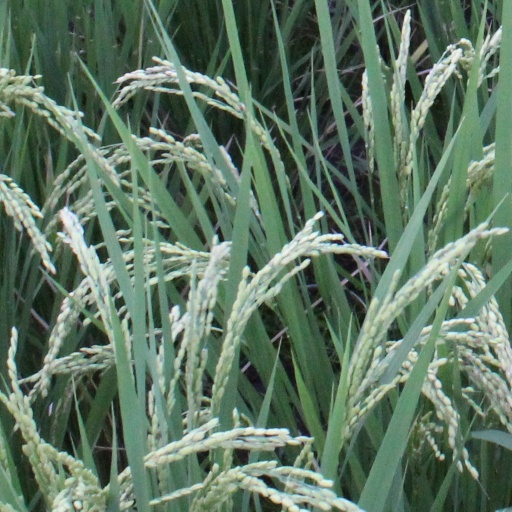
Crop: rice